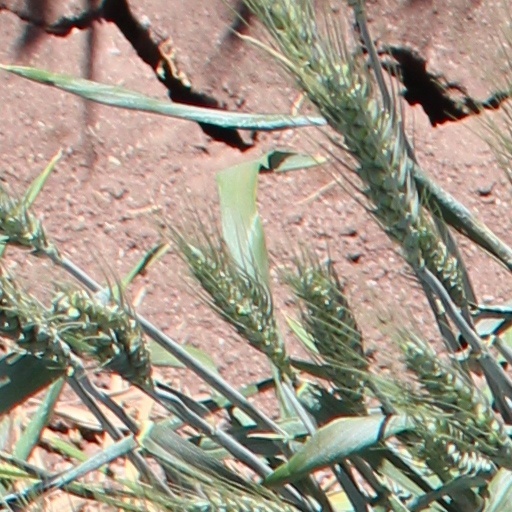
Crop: wheat